Stó꞉lō

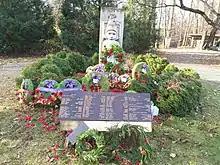
The Stó꞉lō Veteran's Pole Memorial Dec 2018

The Stó꞉lō have two elected tribal councils: the and the . Several bands belong to each council and some to both.